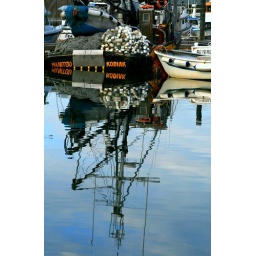
Fishing boats reflected in still calm water of Kodiak Harbor.